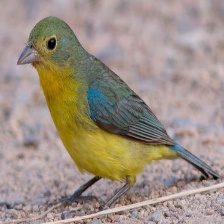
Species: ORANGE BRESTED BUNTING
Scientific name: PASSERINA LECLANCHERII
ImageNet parent category: indigo_bunting